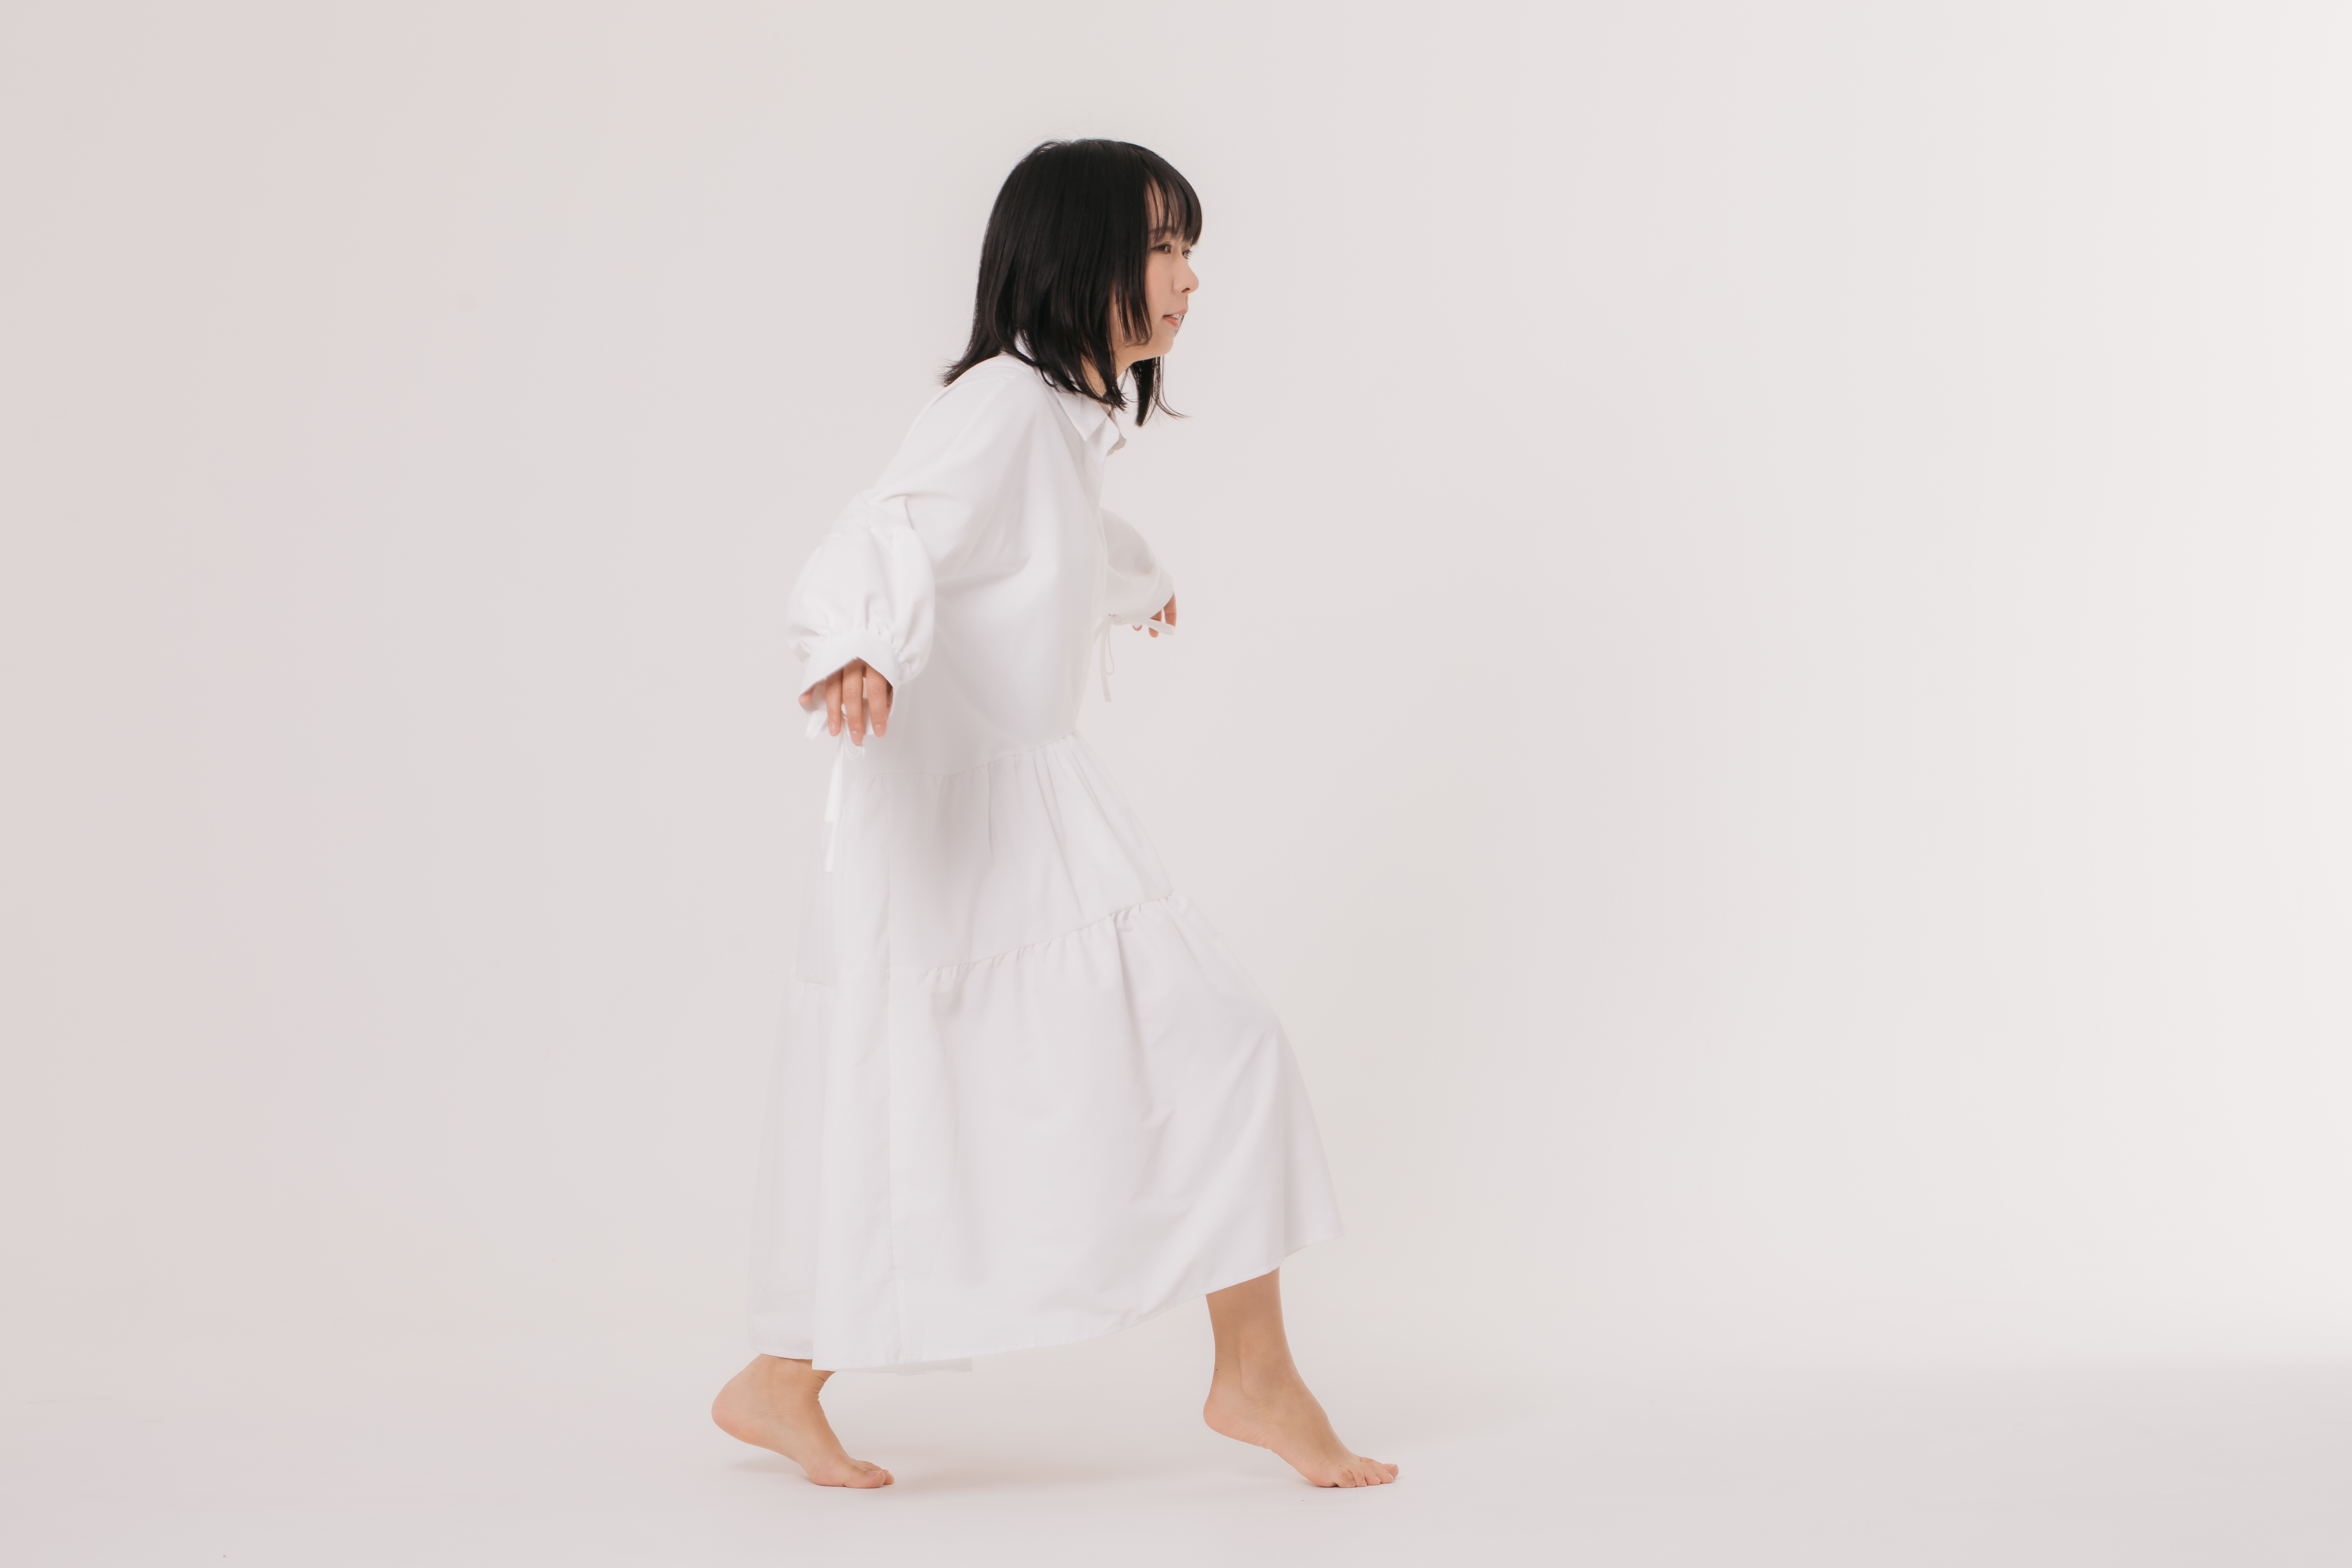
woman, white, clothing, robe, nightwear, sleeve, neck, dress